Udet U 12 Flamingo

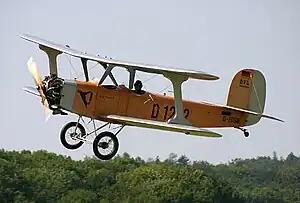
D-EOSM of the "Deutsches Museum", Munich, Germany. This replica has a Sh 14 engine, a later, more powerful version of the Siemens-Halske engines fitted to original U 12s.

The Udet U 12 Flamingo was an aerobatic sports plane and trainer aircraft developed in Germany in the mid-1920s.